Beiyang Army

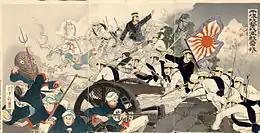
Japanese print showing the Huai Army fighting the Japanese at Pyongyang, 1894

By the time of the First Sino-Japanese War in 1894–95, the Huai Army was considered to be the best force the Qing dynasty could field. Its arsenal included Mauser breechloader rifles, Krupp artillery, and a large quantity of ammunition. The quality of this equipment was comparable to that of the Imperial Japanese Army at the time, and its field commanders were experienced veterans who distinguished themselves during the Nian Rebellion. However, the Huai Army was still not considered a fully modernized force. The training of its soldiers used elements of old Chinese drill, sometimes with spears and other medieval weapons instead of firearms, and lacked proper marksmanship practice and the coordination of small units. There were reports during the war that some soldiers did not know how to use their firearms or artillery. Discipline was not strongly maintained, and the Chinese were more likely to abandon their positions during battle. The Huai Army also did not have organized supply, medical, transport, or engineering services, so the soldiers on campaign had to live off the land or take goods from the local population, as they did in Korea during the war. Chinese forces in Korea suffered a series of defeats, and in September 1894 the Japanese victory at the Battle of Pyongyang largely destroyed the Huai Army.